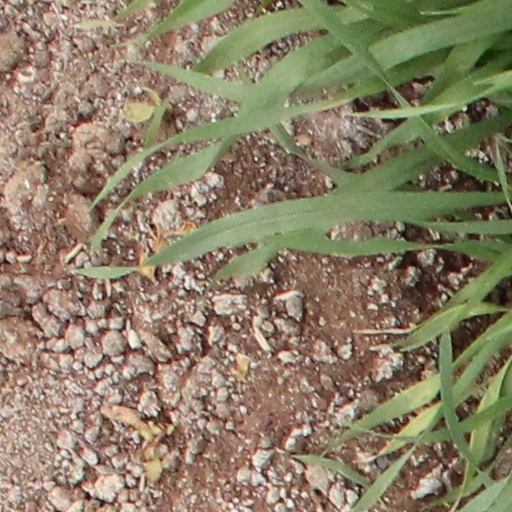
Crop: wheat